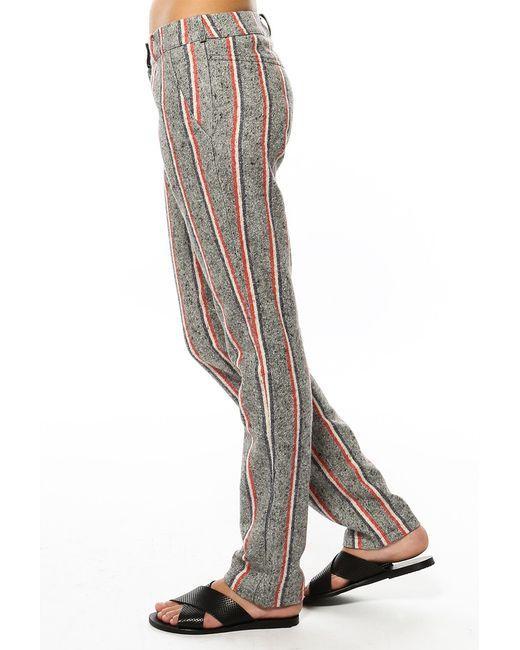
prep-Streifenhose mit Futterstil